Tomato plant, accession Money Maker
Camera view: horizontal (90 deg, fisheye); turntable rotation: 120 degrees
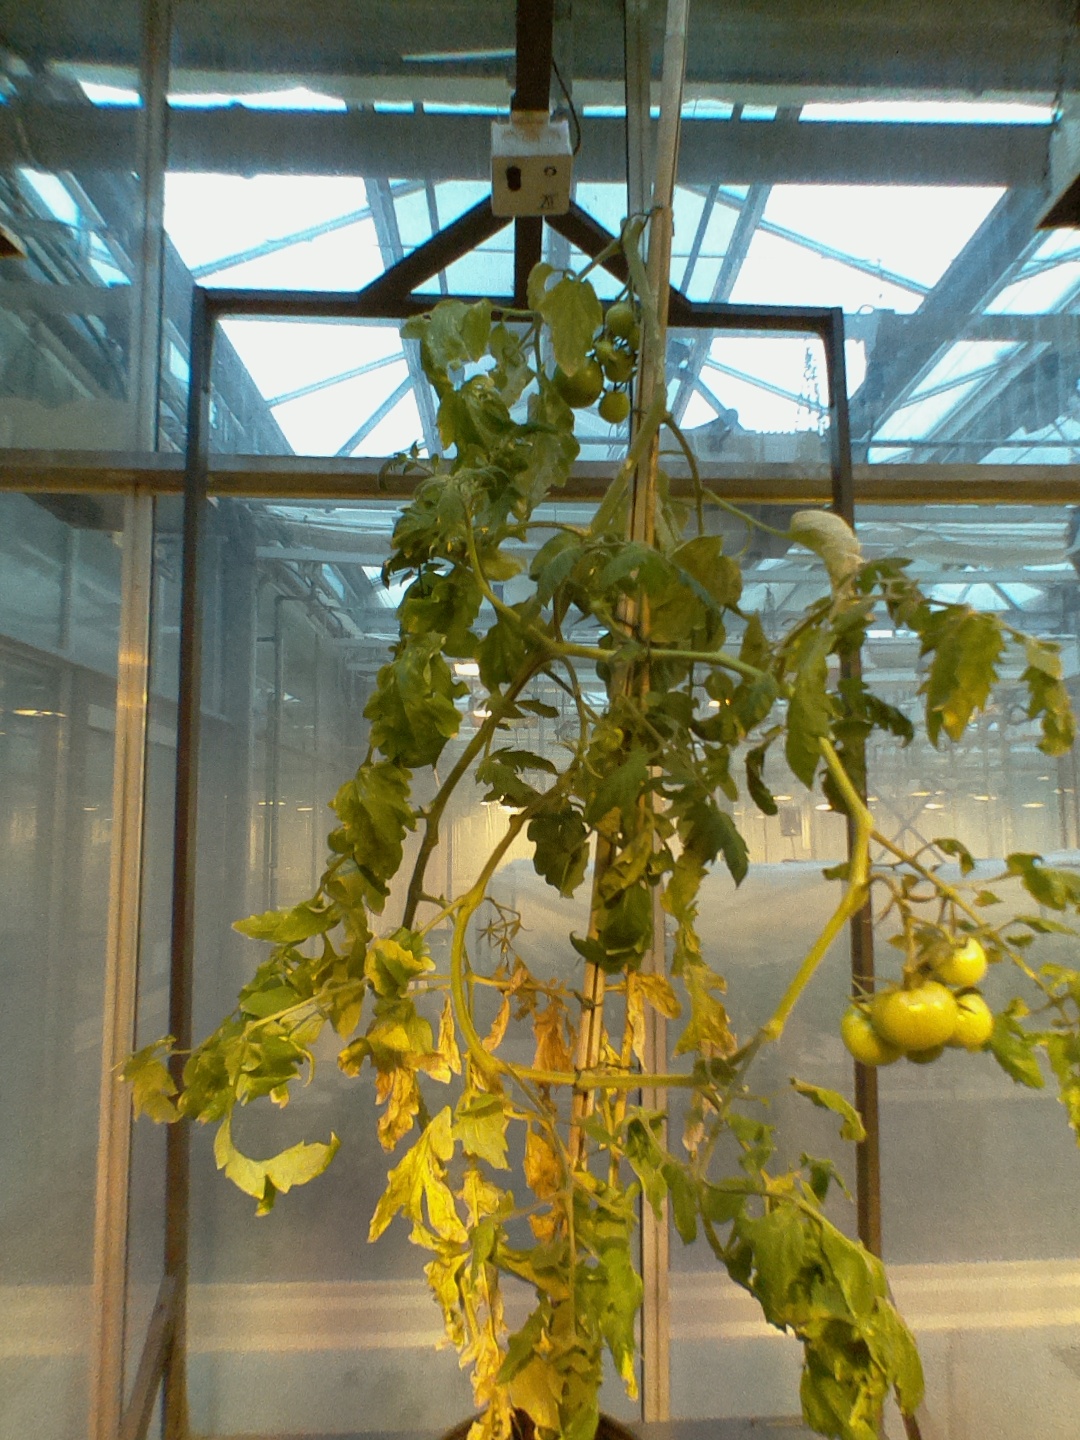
BBCH growth stage 78: 80% -90% of final fruit size